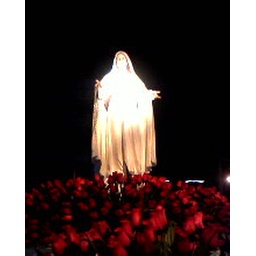
The Virgin is like floating in an ocean of red roses